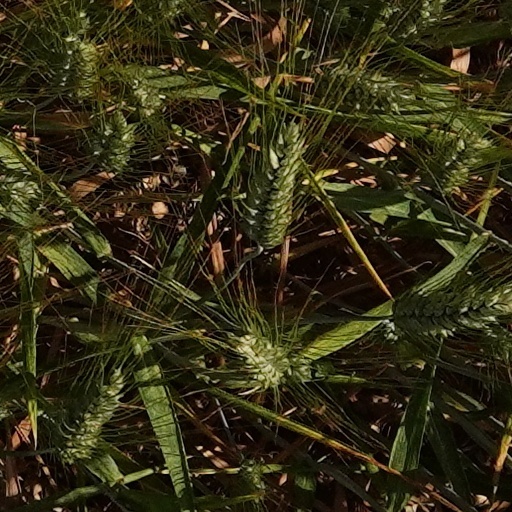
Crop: wheat